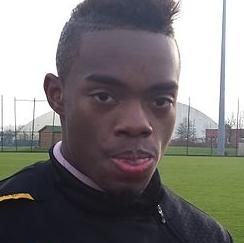
Age: 18